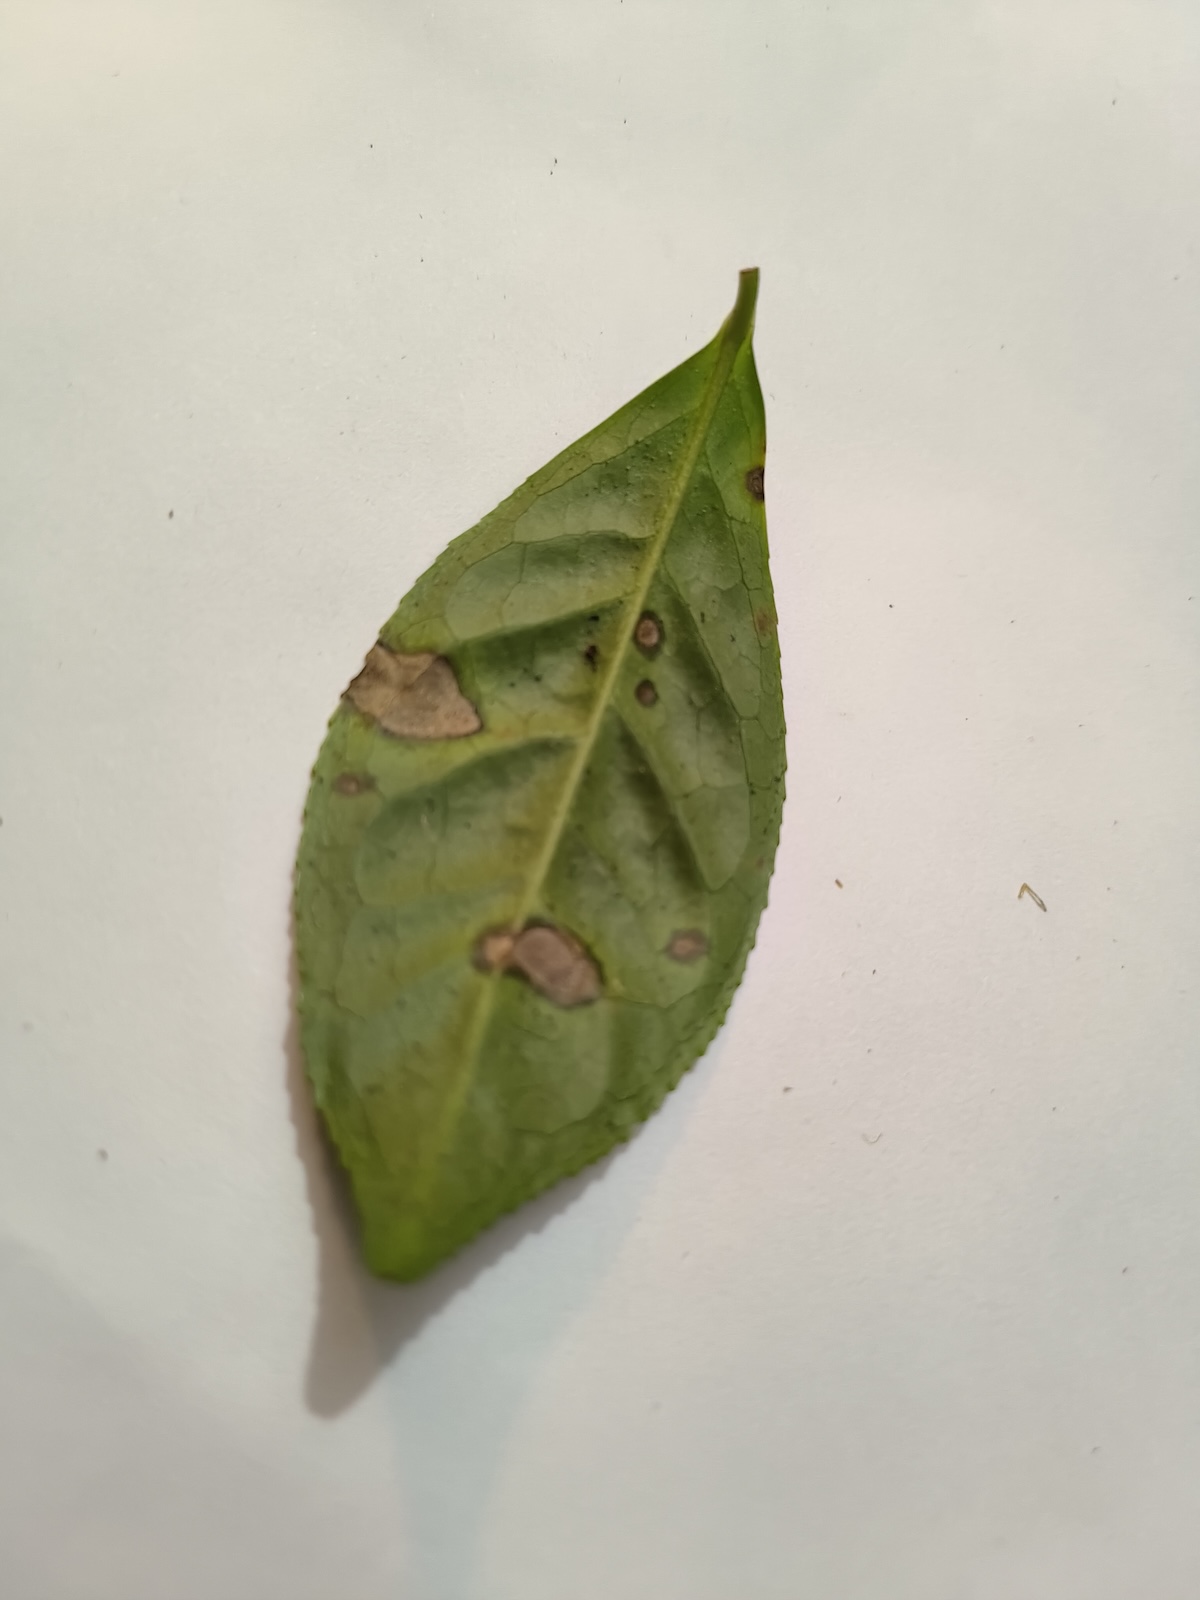
Label: Gray Blight